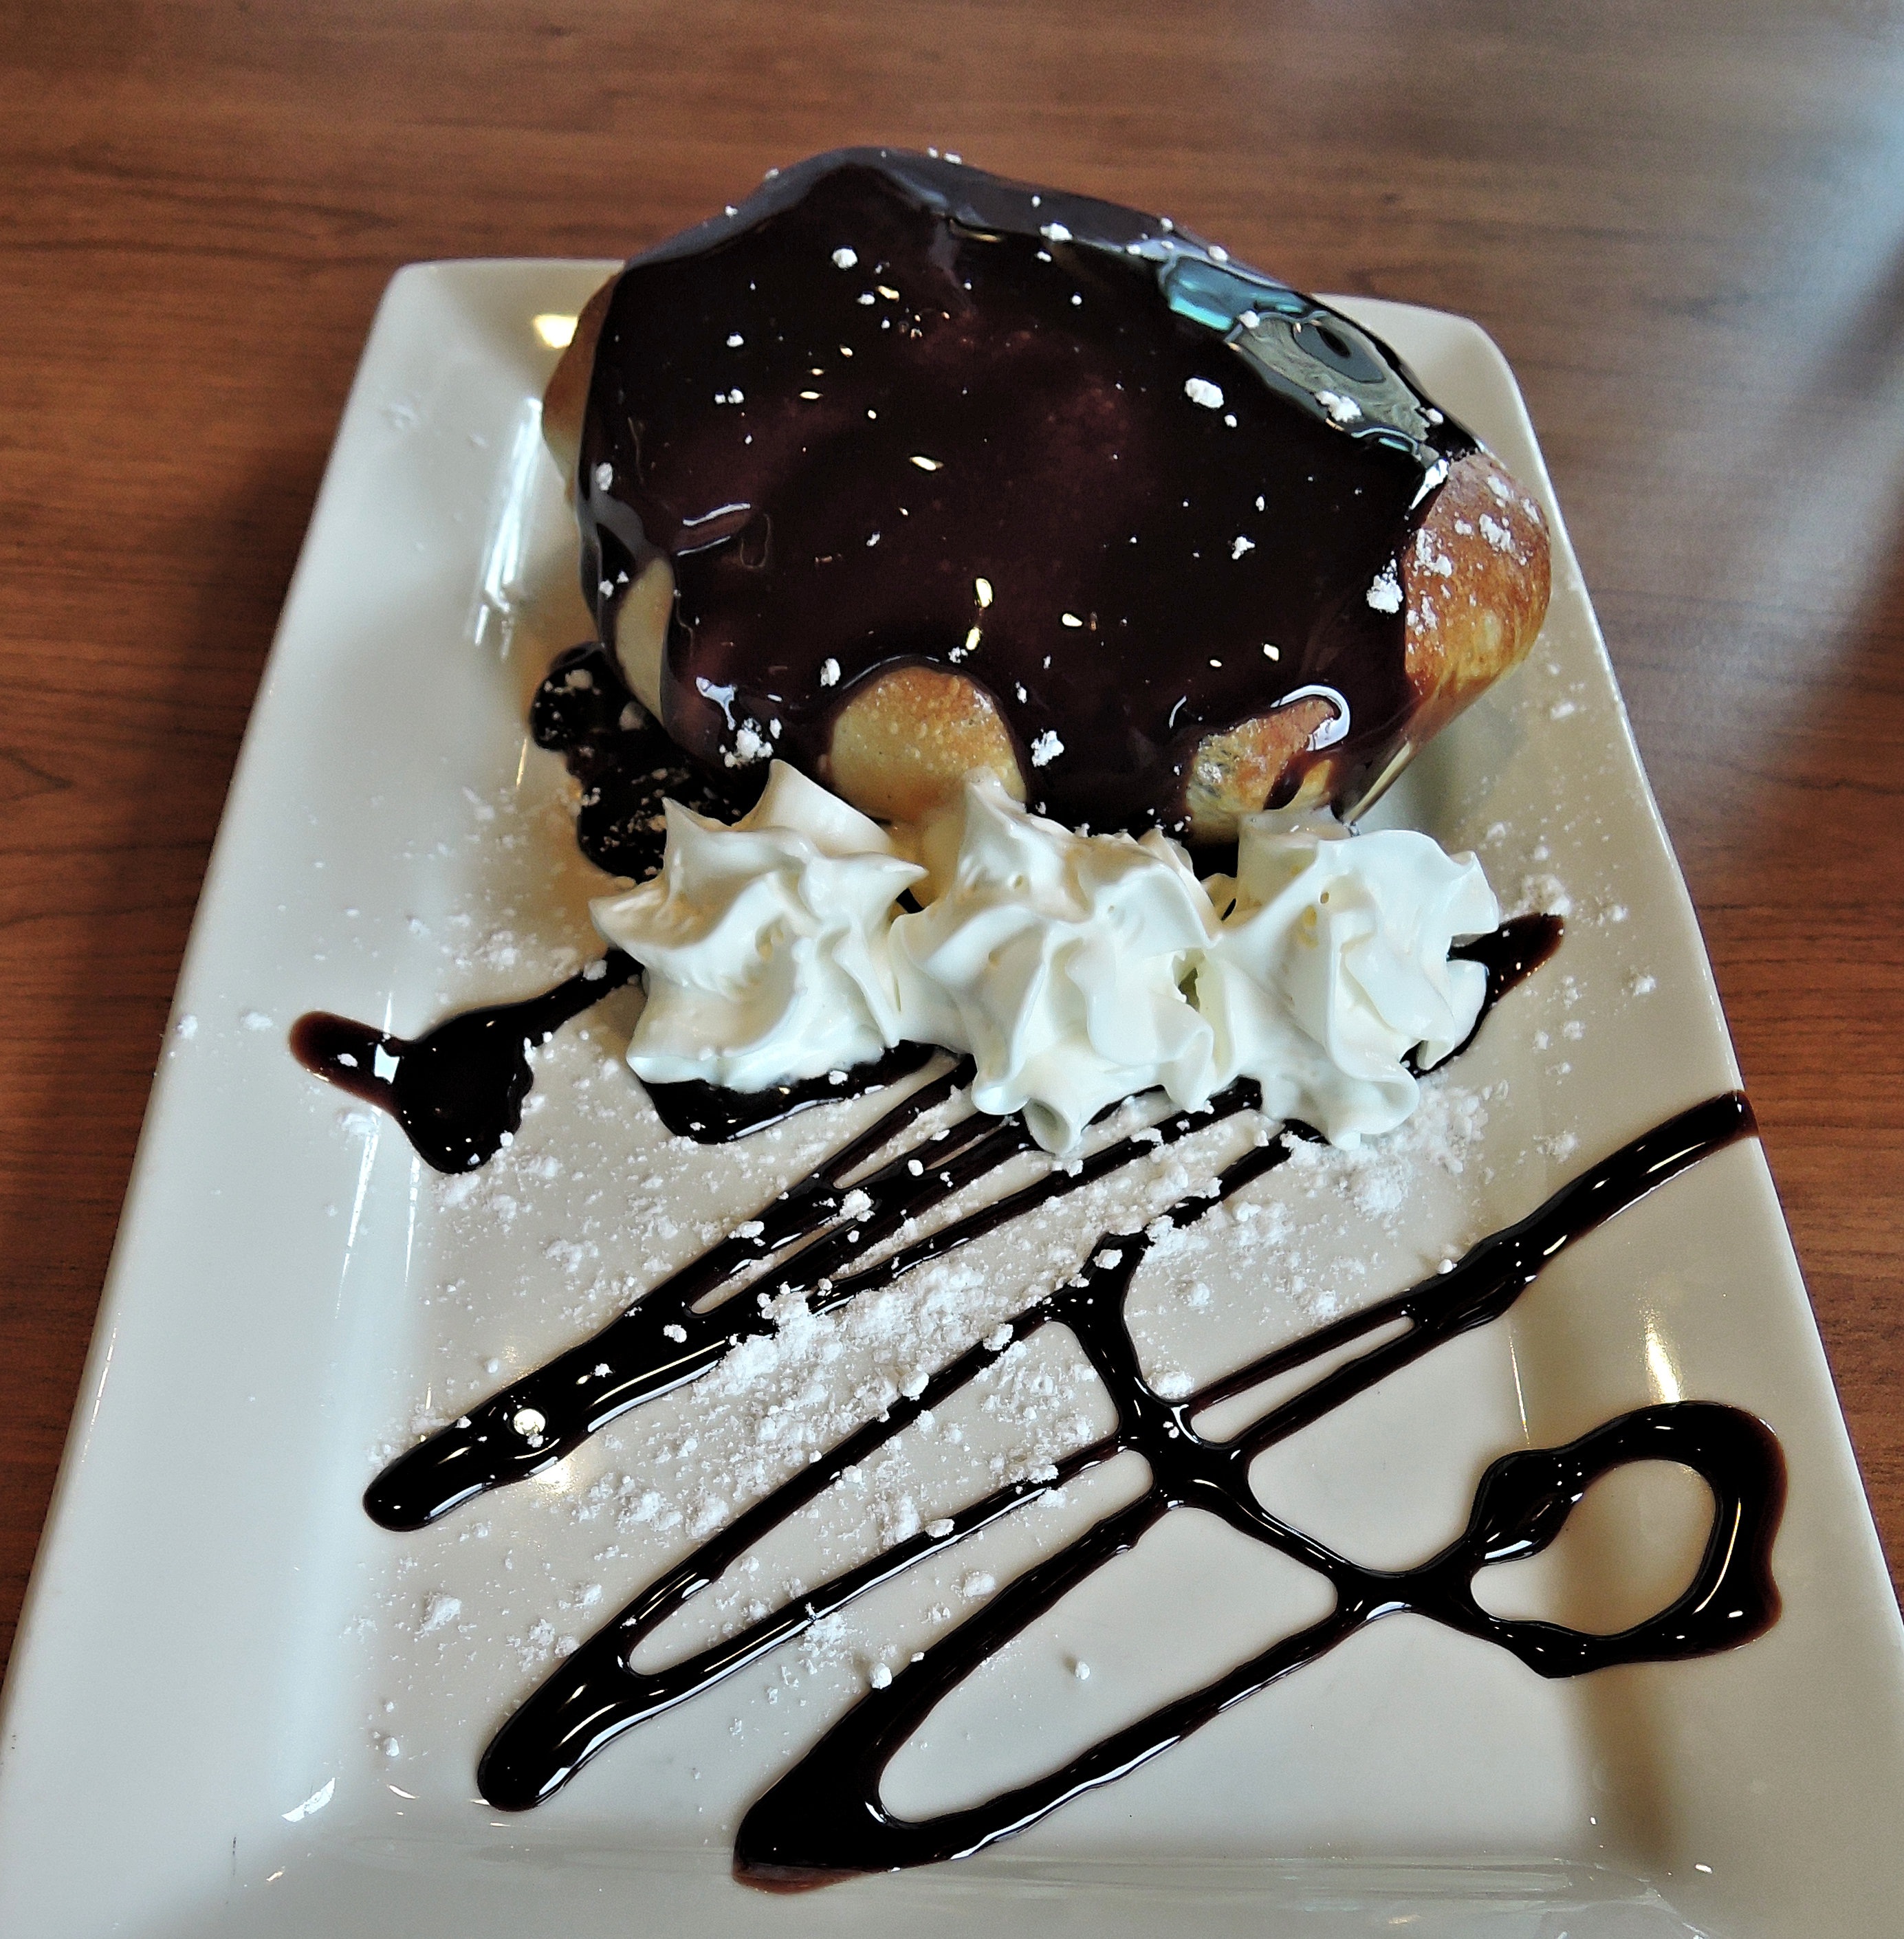
meal, food, produce, breakfast, chocolate, baking, dessert, caramel, cake, chocolate cake, icing, mousse, sweetness, flavor, pecans, bread dough, snack food, chocolate brownie, sweet filling